Montevideo Cabildo

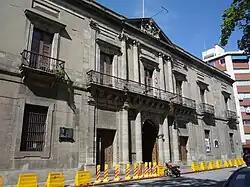

The Montevideo Cabildo (Spanish language: Cabildo de Montevideo) is the public building in Montevideo that was used as the government house during the colonial times of the Viceroyalty of the River Plate. Today the building is used as a museum and houses the Historical Archive of the city. It is located on Constitution Square, in Ciudad Vieja.